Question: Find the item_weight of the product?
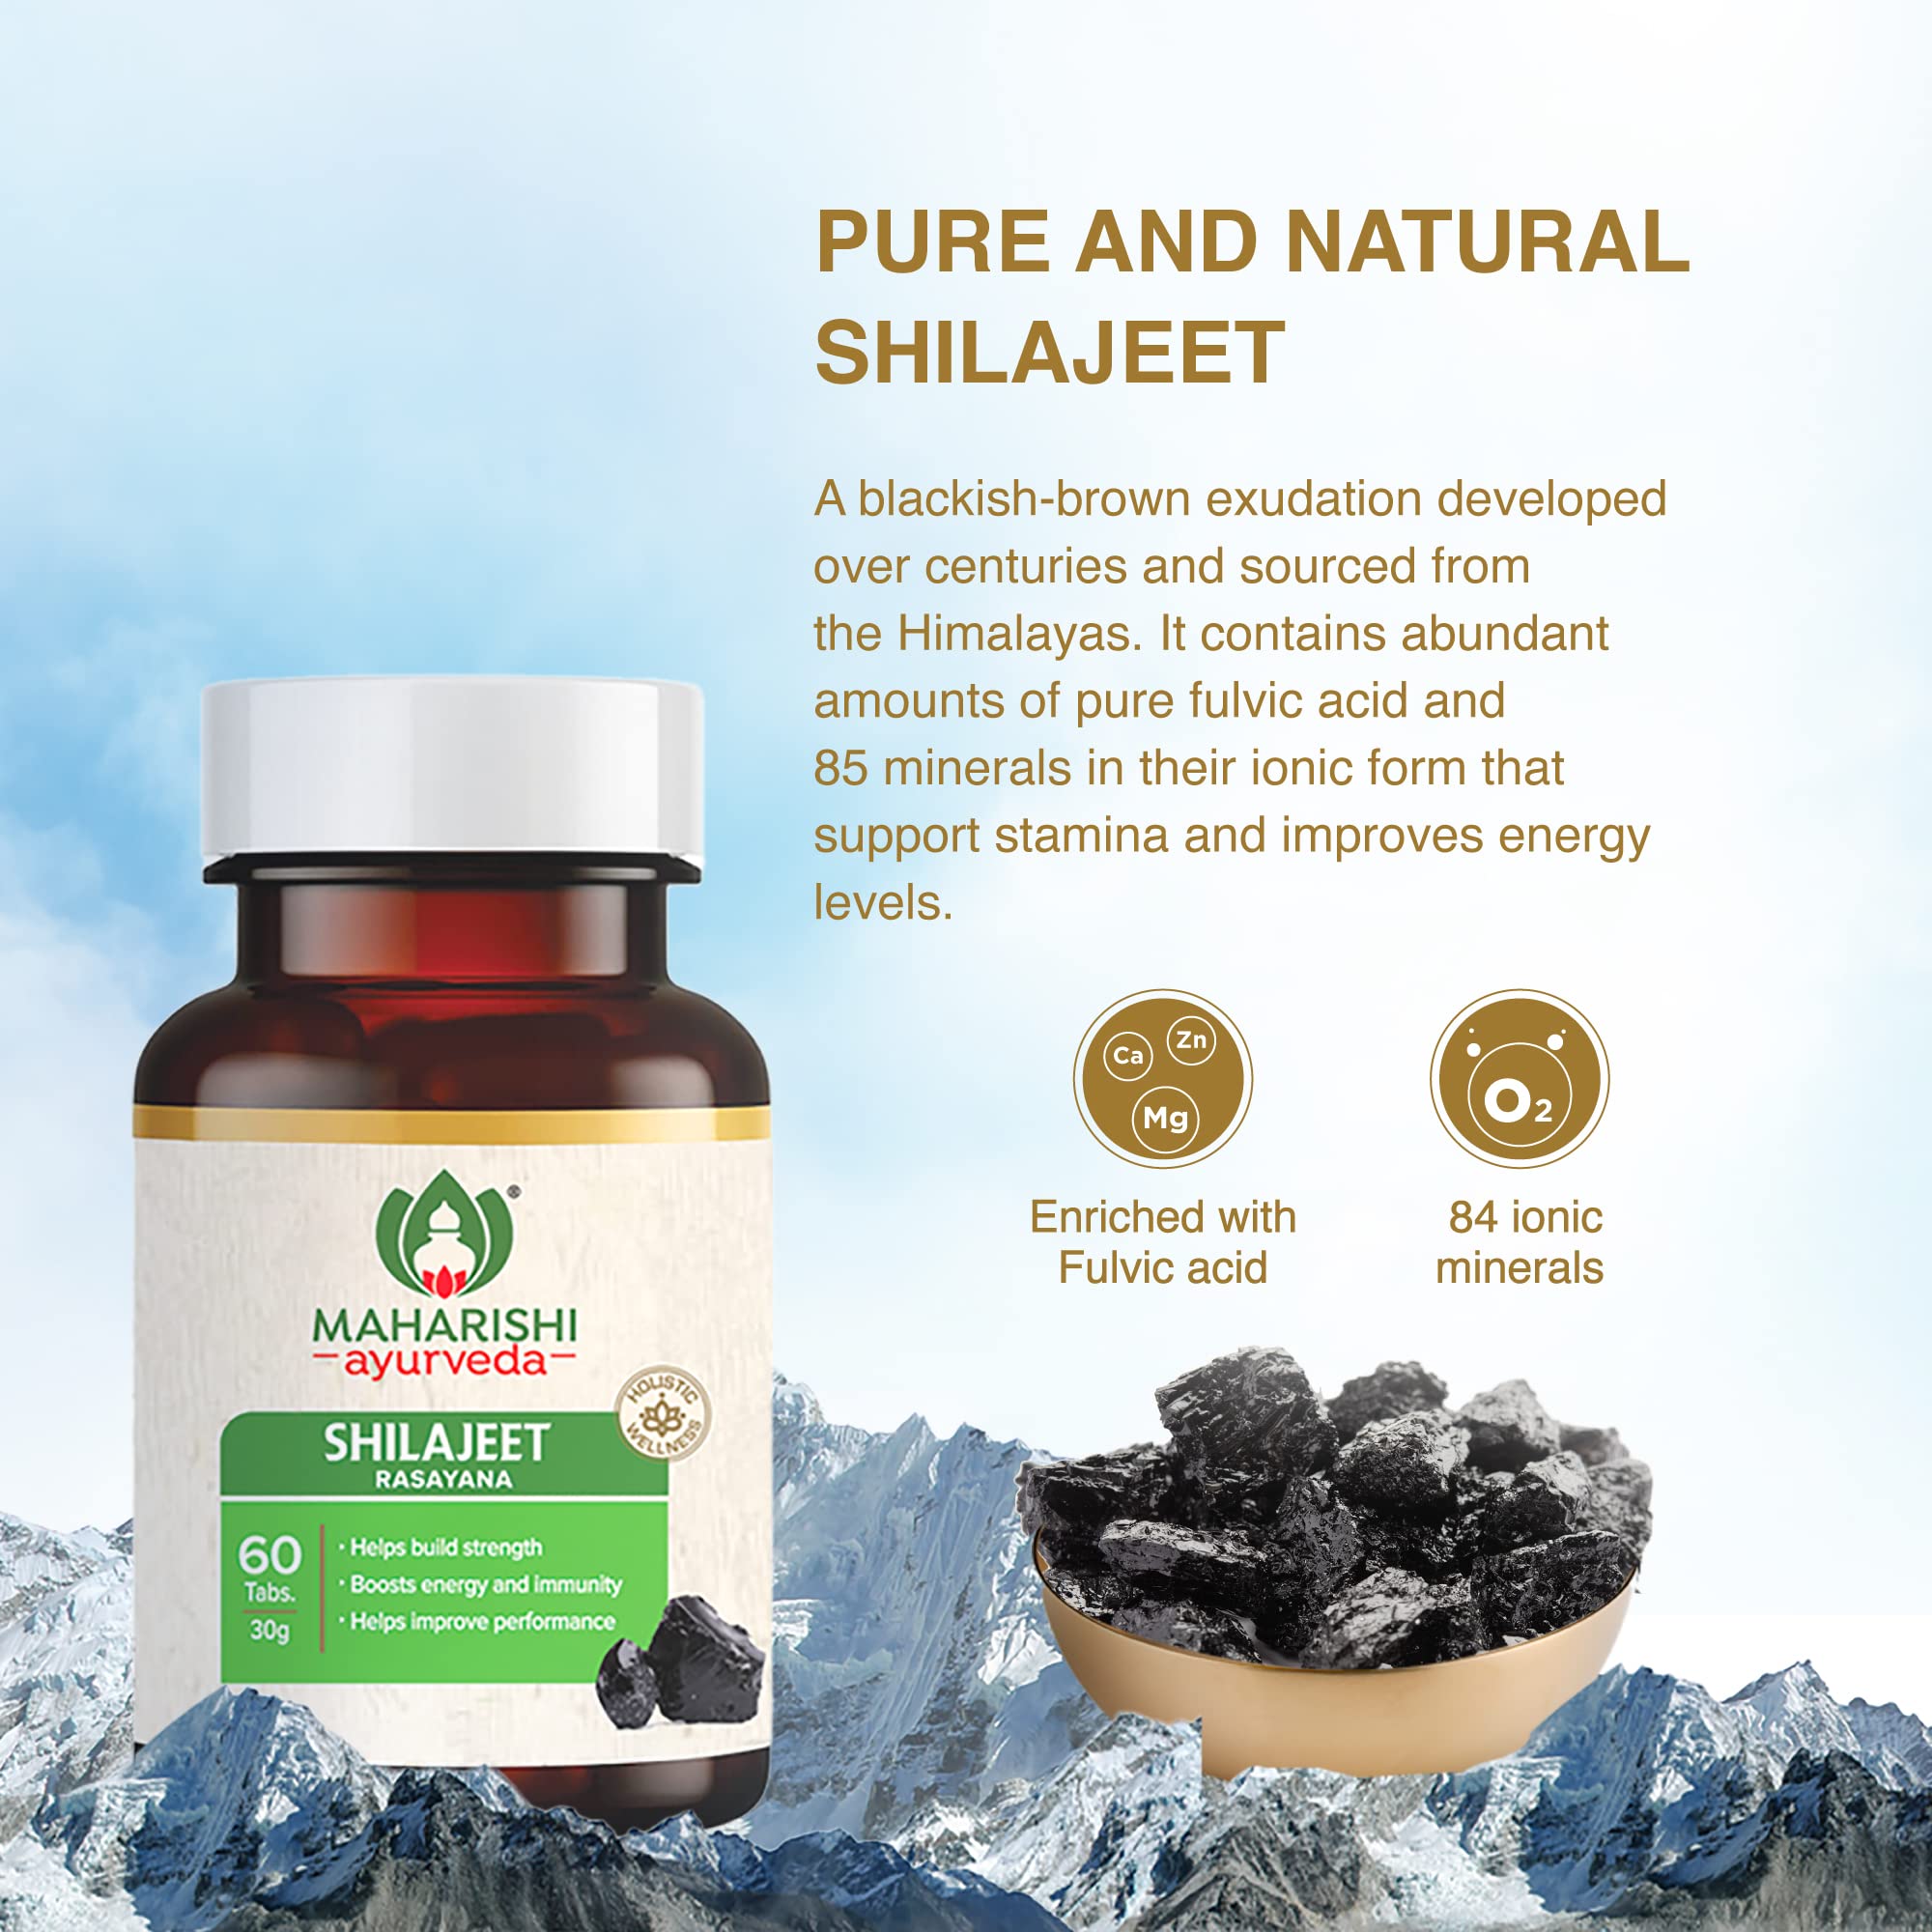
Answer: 30 gram